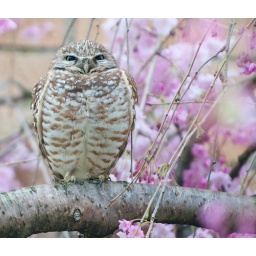
sitting in a flowering cherry tree